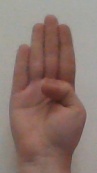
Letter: kaaf